Music in early modern Scotland

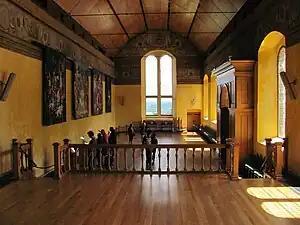
The interior of the Chapel Royal, Stirling Castle, a major focus for liturgical music

Music in early modern Scotland includes all forms of musical production in Scotland between the early sixteenth century and the mid-eighteenth century. In this period the court followed the European trend for instrumental accompaniment and playing. Scottish monarchs of the sixteenth century were patrons of religious and secular music, and some were accomplished musicians. In the sixteenth century the playing of a musical instrument and singing became an expected accomplishment of noble men and women. The departure of James VI to rule in London at the Union of Crowns in 1603, meant that the Chapel Royal, Stirling Castle largely fell into disrepair and the major source of patronage was removed from the country. Important composers of the early sixteenth century included Robert Carver and David Peebles. The Lutheranism of the early Reformation was sympathetic to the incorporation of Catholic musical traditions and vernacular songs into worship, exemplified by "The Gude and Godlie Ballatis" (1567). However, the Calvinism that came to dominate Scottish Protestantism led to the closure of song schools, disbanding of choirs, removal of organs and the destruction of music books and manuscripts. An emphasis was placed on the Psalms, resulting in the production of a series of Psalters and the creation of a tradition of unaccompanied singing.